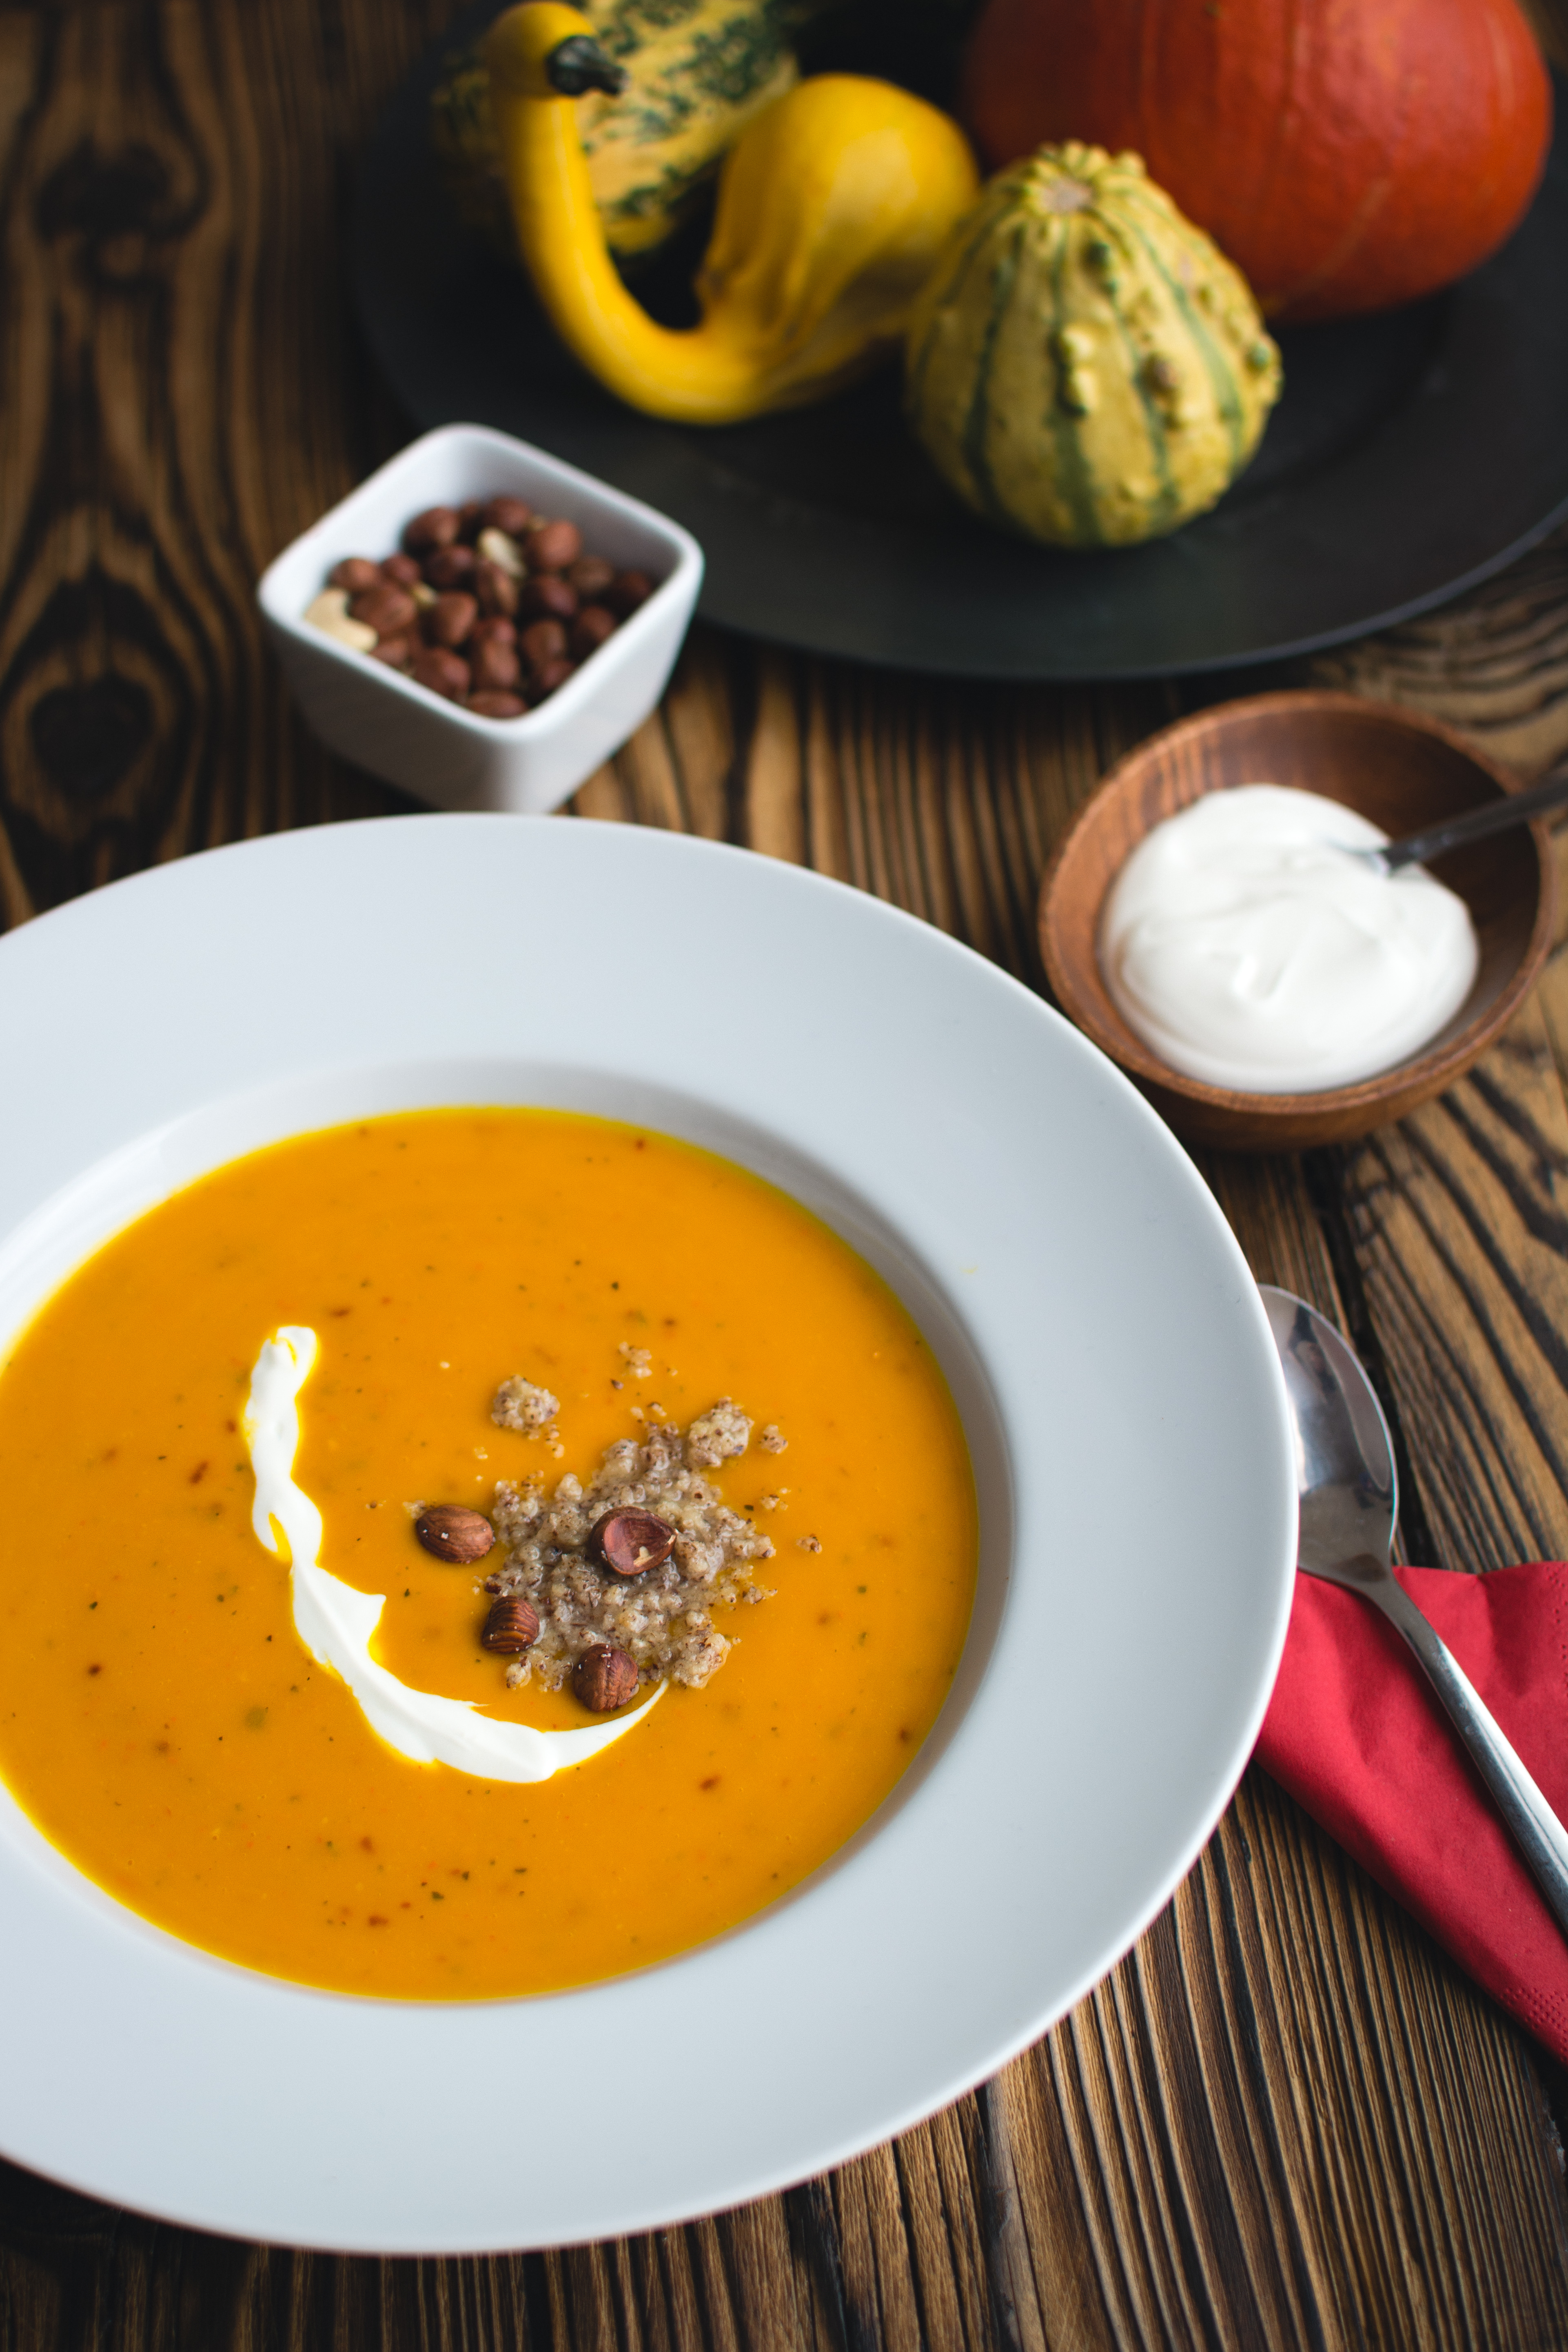
dish, food, cuisine, ingredient, Carrot and red lentil soup, bisque, soup, pumpkin, produce, butternut squash, calabaza, Potage, Velout sauce, vegetarian food, recipe, gravy, curry, squash, leek soup, winter squash, Ezogelin soup